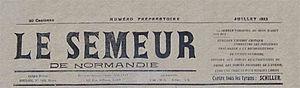
Le Semeur de Normandie, fondé par Alphonse Barbé.
Alphonse Barbé, né le 17 décembre 1885 à Vannes et mort le 21 novembre 1983 à Falaise, est un marchand forain, libertaire et pacifiste, antimilitariste et défenseur des objecteurs de conscience.